Zulfiqar Khan Nusrat Jung

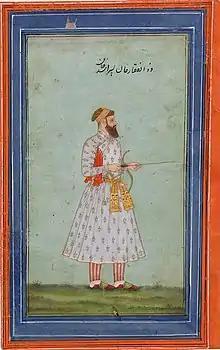
Portrait of Zulfiqar Khan,

Muhammad Ismail (1649/1657 – 11 February 1713), known by his title Zulfiqar Khan, was a leading noble and military general of the Mughal Empire. His father was Asad Khan, "wazir" (prime minister) to Mughal emperor Aurangzeb. During Aurangzeb's reign, Zulfiqar Khan led several military campaigns in pursuit of the emperor's ambitions in the Deccan and South India, notable of which is the Siege of Jinji. He held the post of "mir bakhshi" (paymaster general), appointed towards the later part of Aurangzeb's reign, and was made governor of the Deccan by emperor Bahadur Shah I. These positions helped make Zulfiqar Khan the most powerful noble in the empire by the early 1700s.